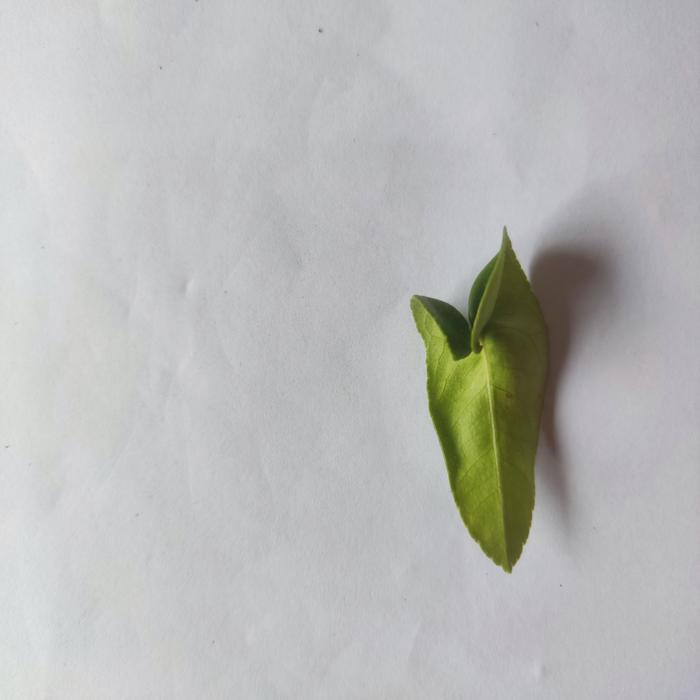
Crop: Lemon
Leaf condition: Leaf_Curl